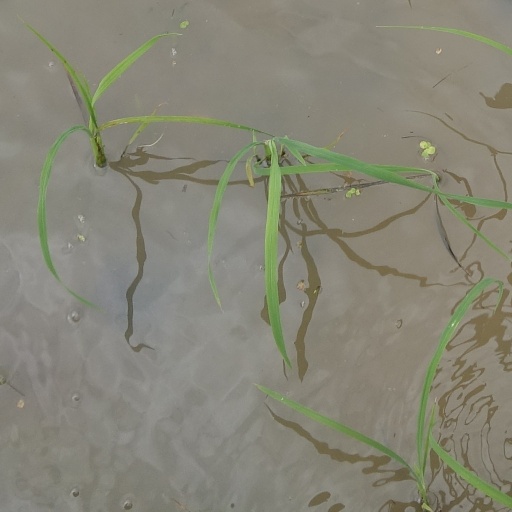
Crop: rice